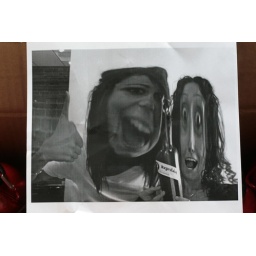
...when she puts in a fun mirror photo like this to greet you upon opening your box o' swag.